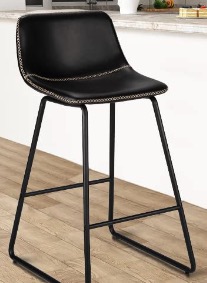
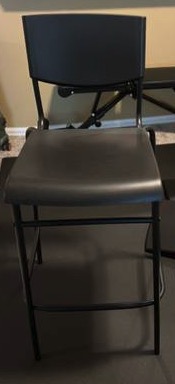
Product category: stool
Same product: no